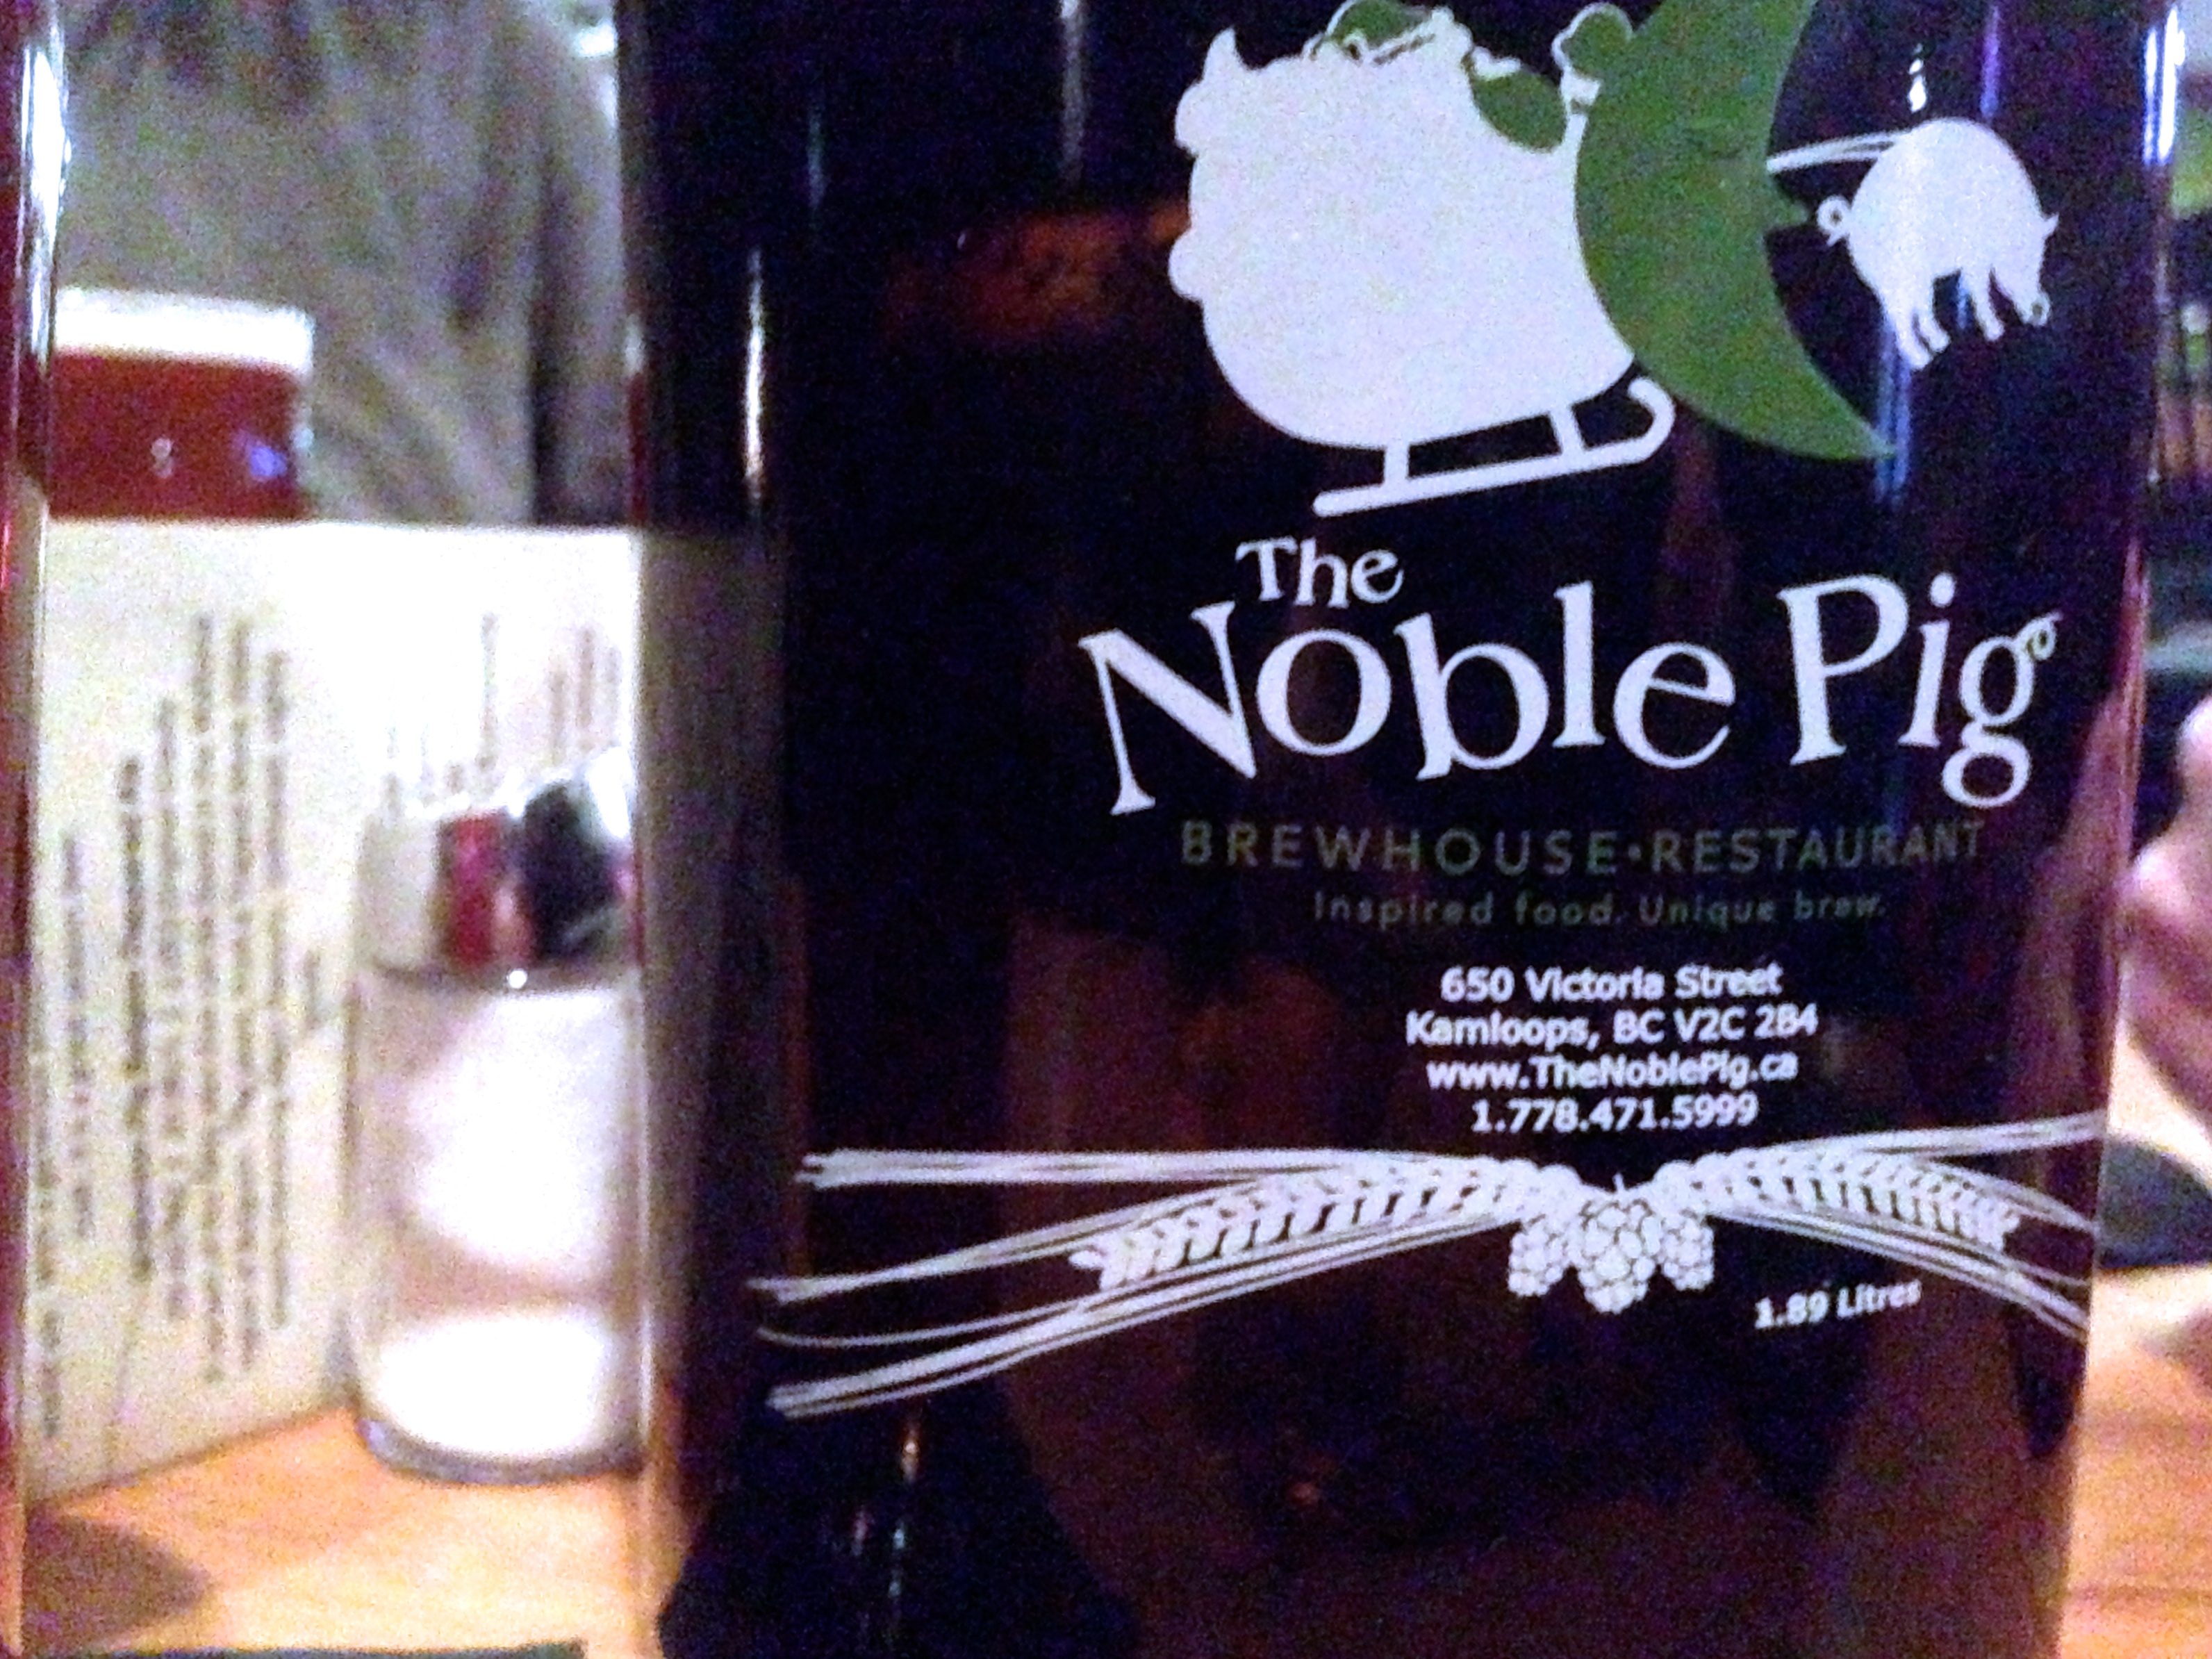
wine, advertising, drink, beer, whisky, liqueur, alcoholic beverage, distilled beverage